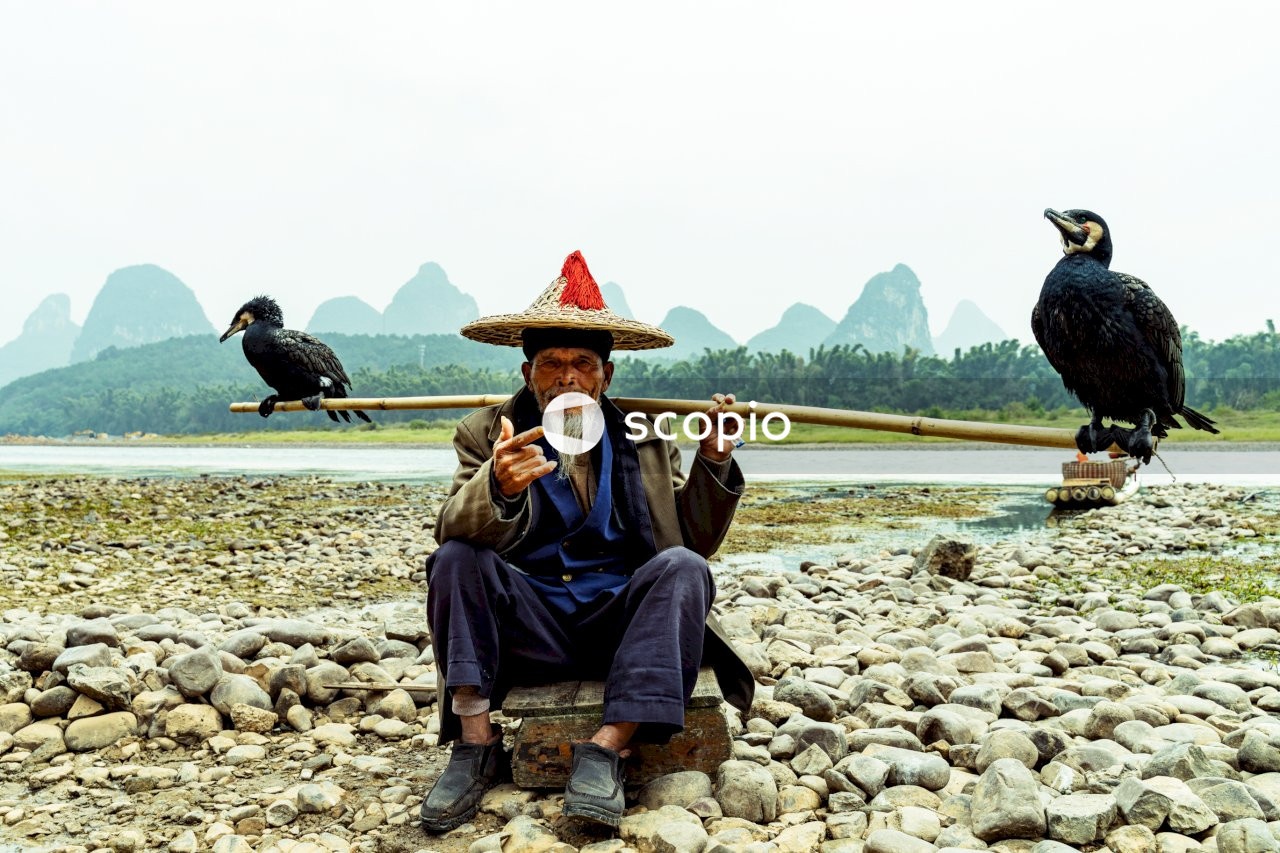
Woman in blue jacket and red hat sitting on gray rocks near body of water
Commercial Use: OK Editorial Use: OK Model Release: OK Size: 2738 x 1825
Brand: Roberto Moreno
Category: Software